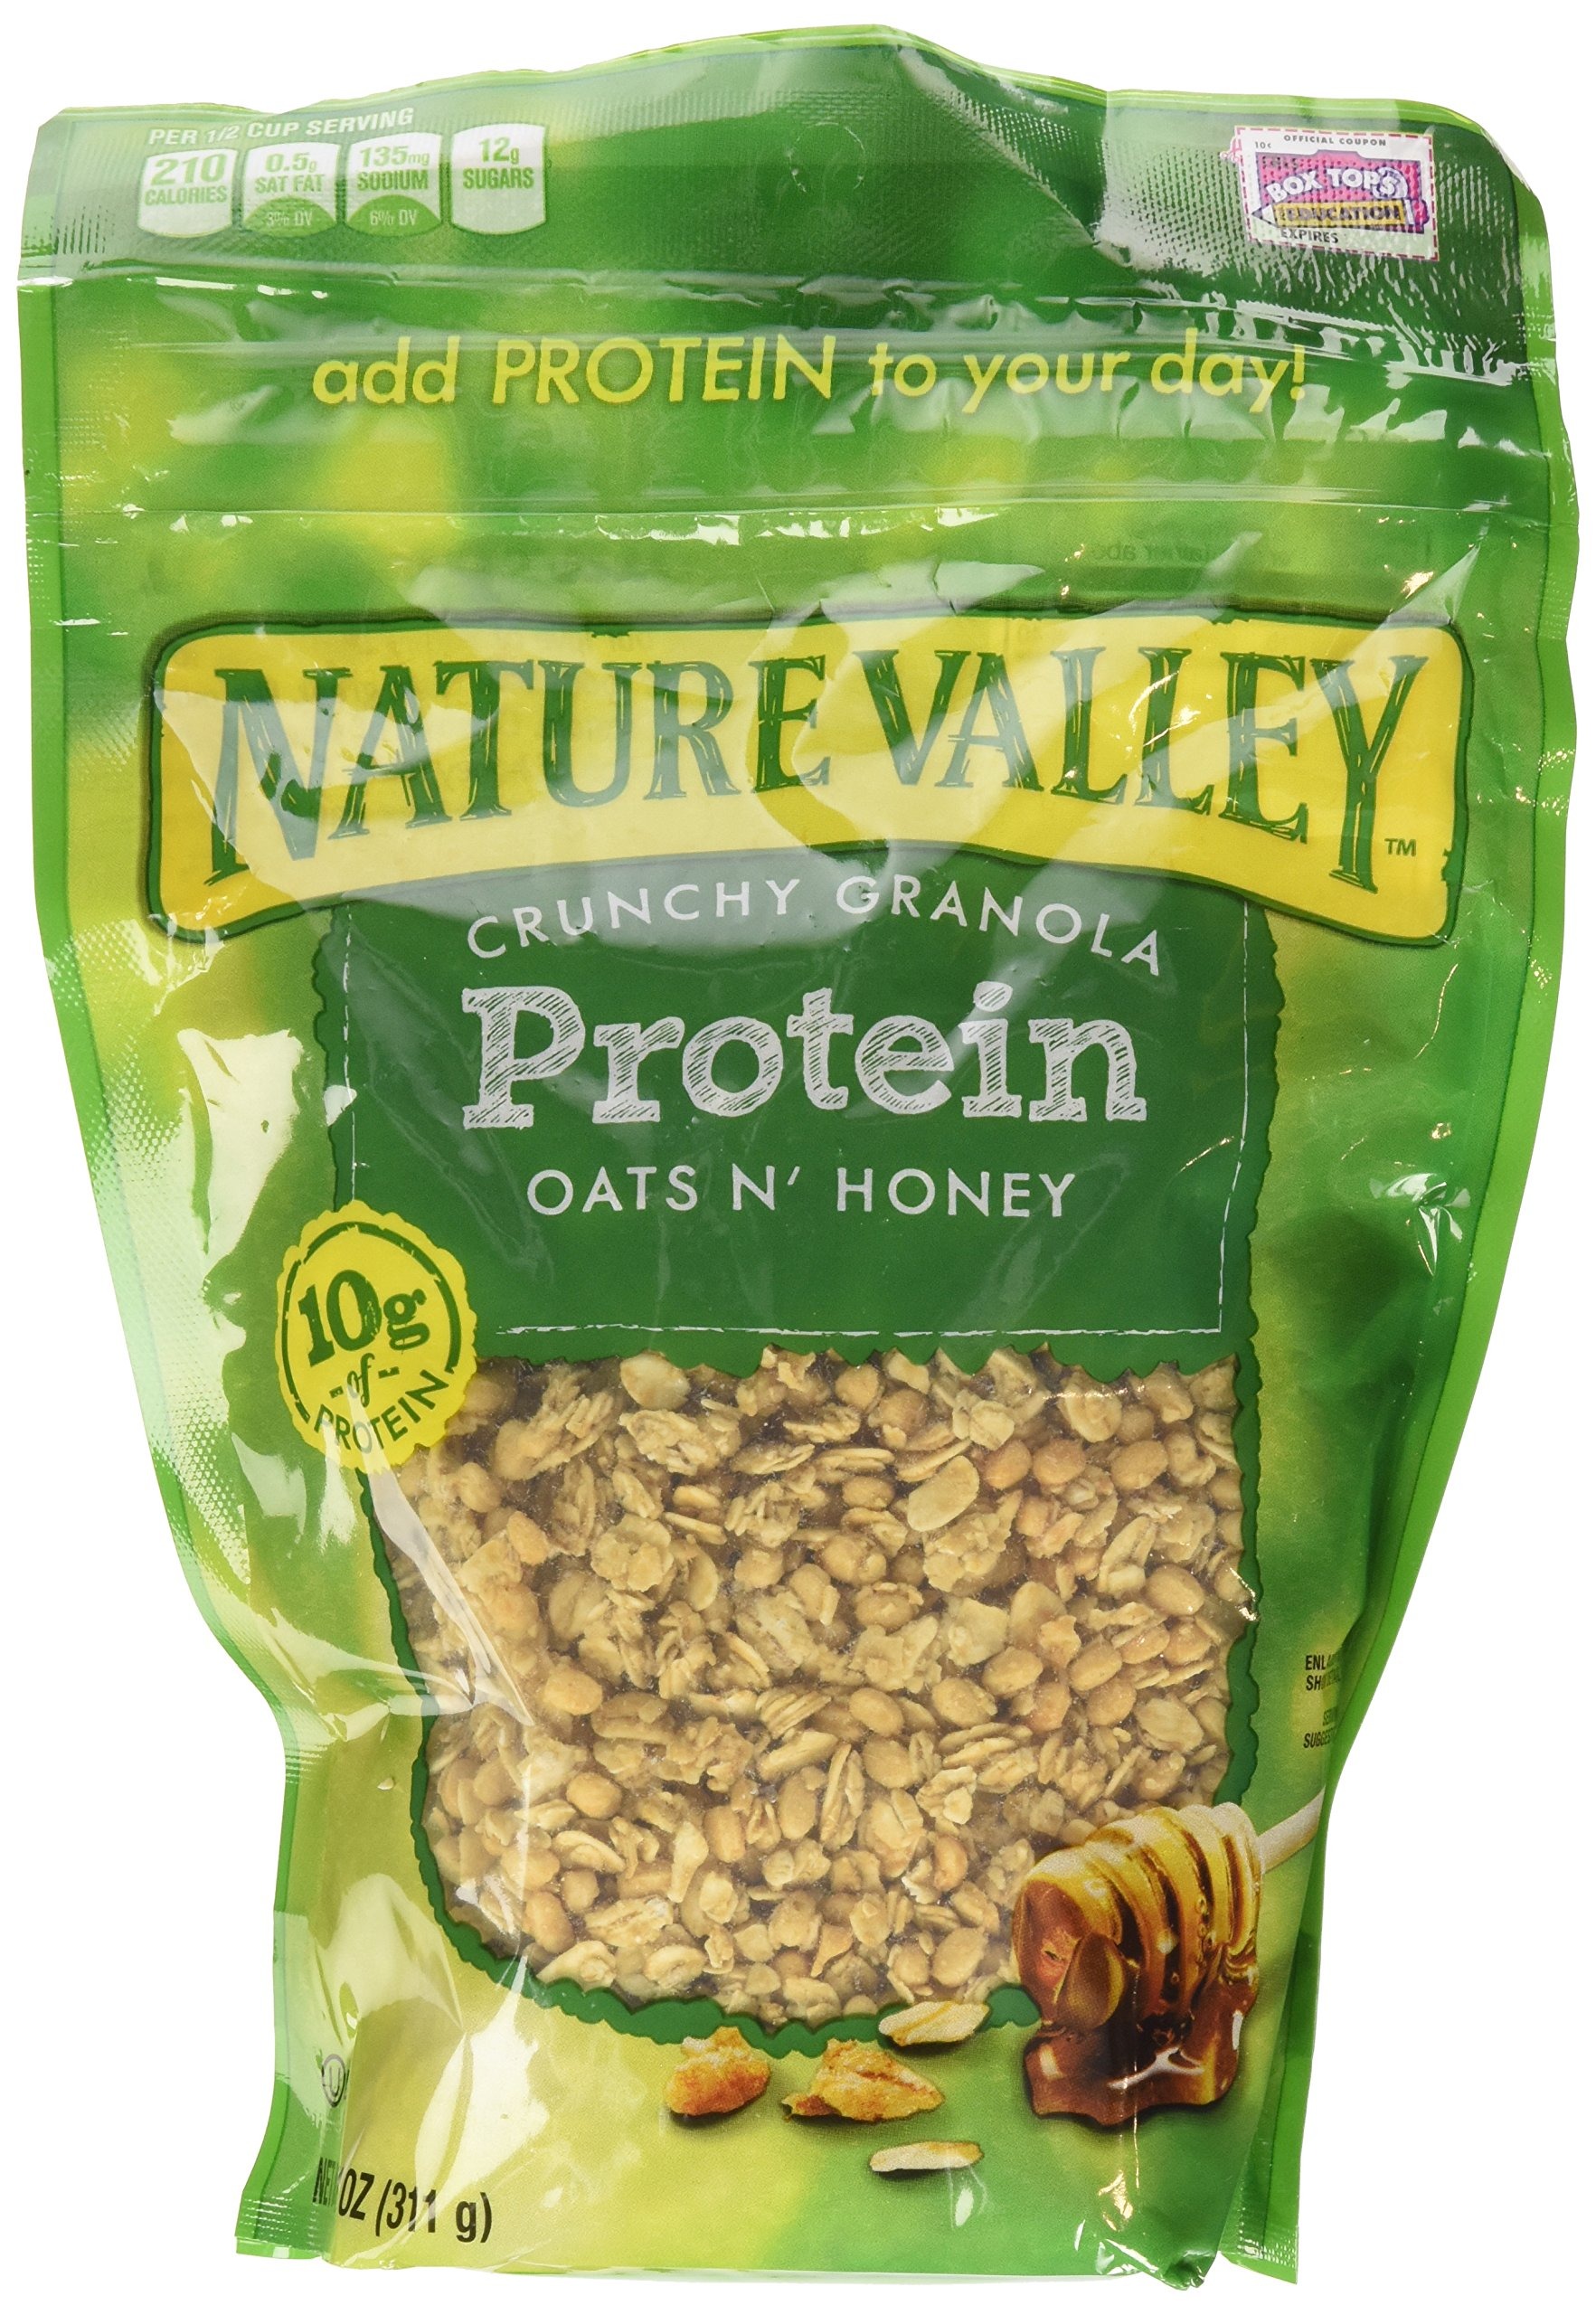
Item Name: Nature Valley, High Protein Granola, Oats and Honey, 11oz Bag (Pack of 4)
Value: 44.0
Unit: Ounce

Price: 6.44